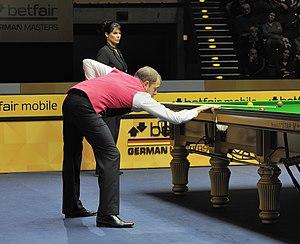
Barry Hawkins, né le 23 avril 1979 à Dartford, dans le Kent en Angleterre, est un joueur de snooker professionnel anglais.